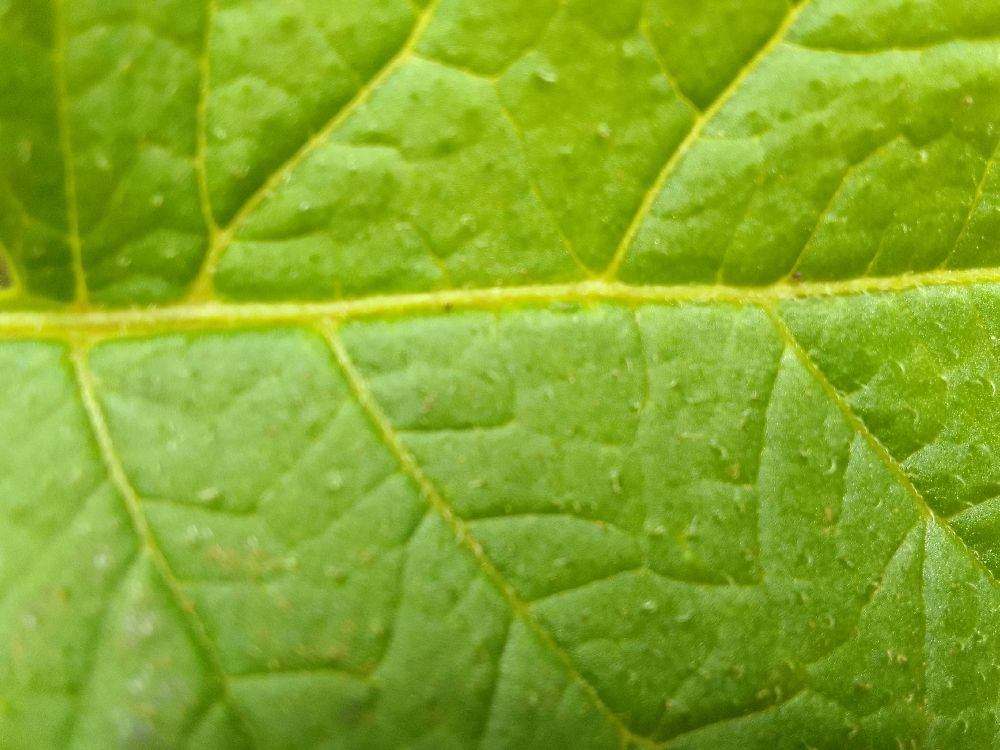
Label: Healthy